Battle of Gordali (1852)

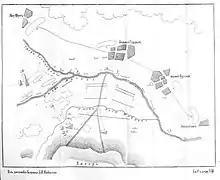
Map of Gordali 1853.

Gordali was rebuilt in the early 1850s by the order of Shamil as a village-fortress, as opposed to the fortification of the Impregnable Stan (Isti-su). The houses were built in such a way that each of them looked "something like a blockhouse" and getting into it, even through the doors, was not easy: they were thick-walled, with double bolts. Gordali was inhabited mainly by Shamil's murids. As a result, the Russian troops met stubborn resistance here. Infantry and cavalrymen did not manage to penetrate the houses, they only "let their grenades into small cracks in the houses at random".